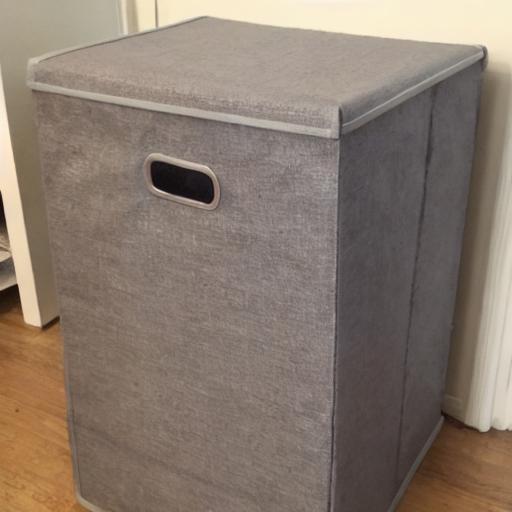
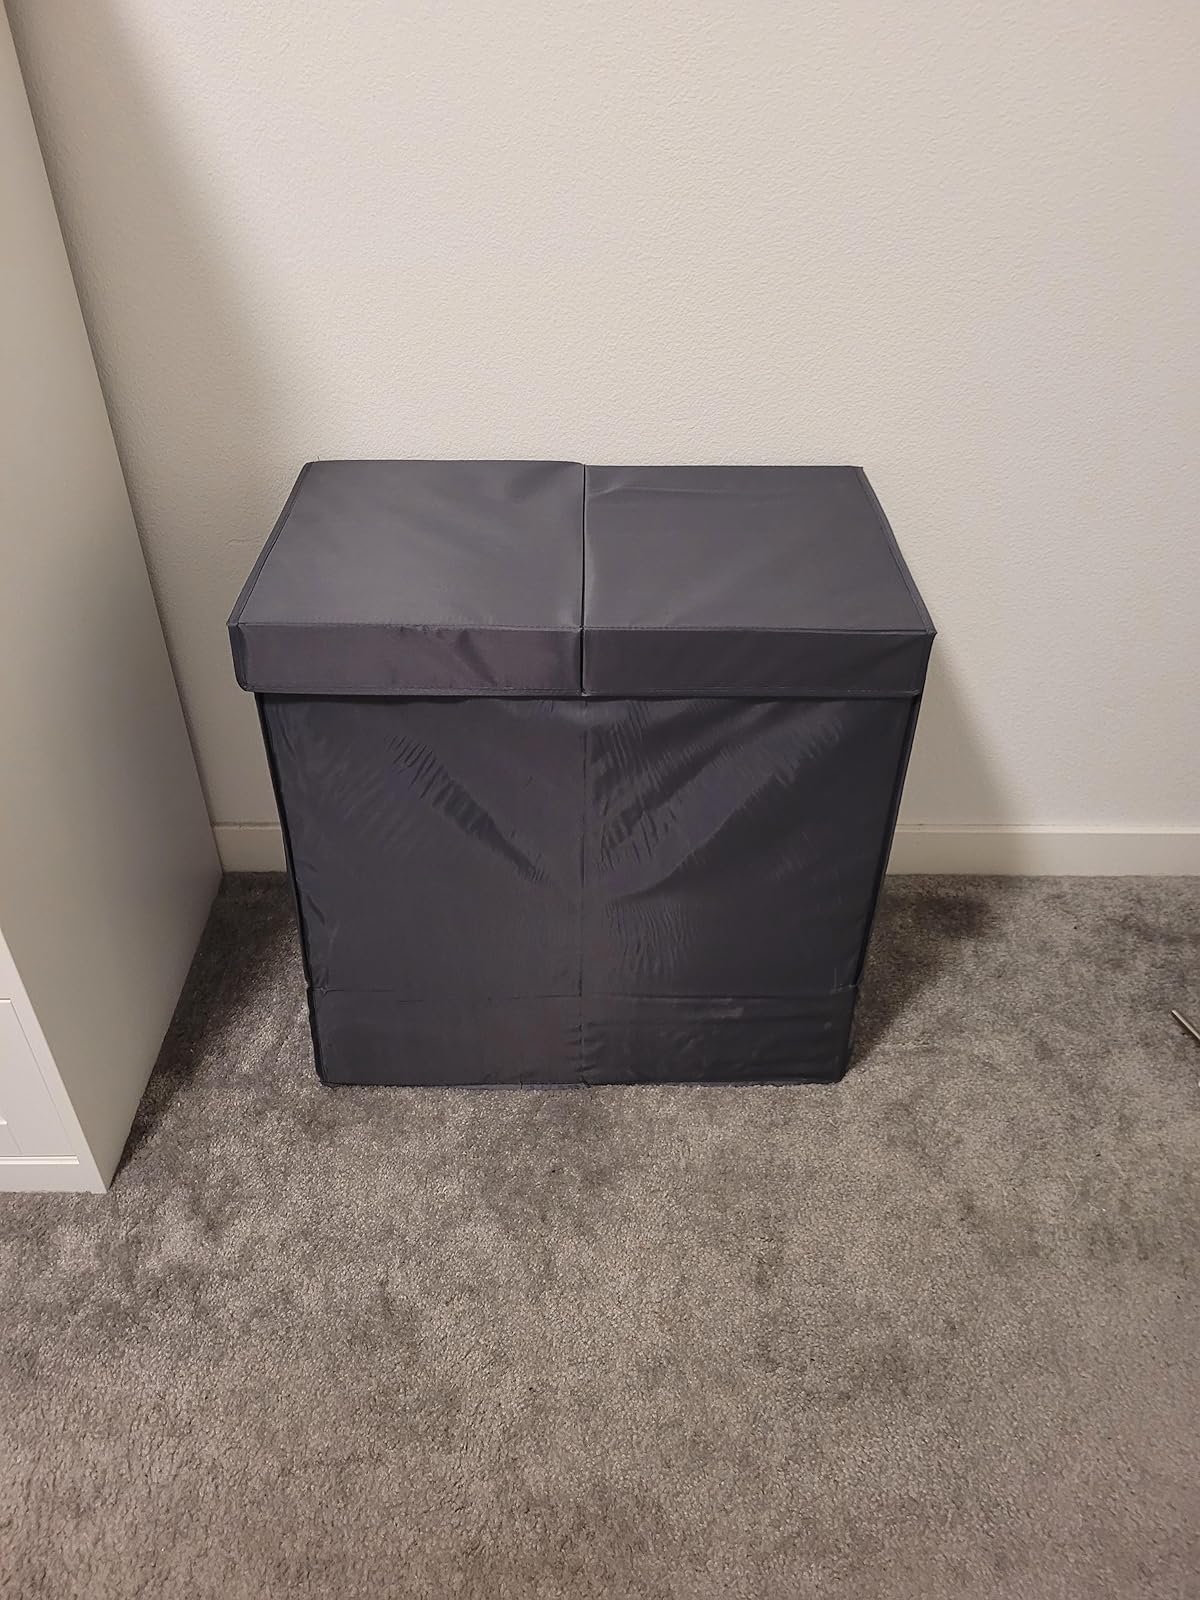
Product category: items_hamper
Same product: no